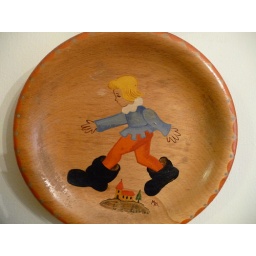
It's on the wall in my grandparents' dining room. Some big shoes on this boy.